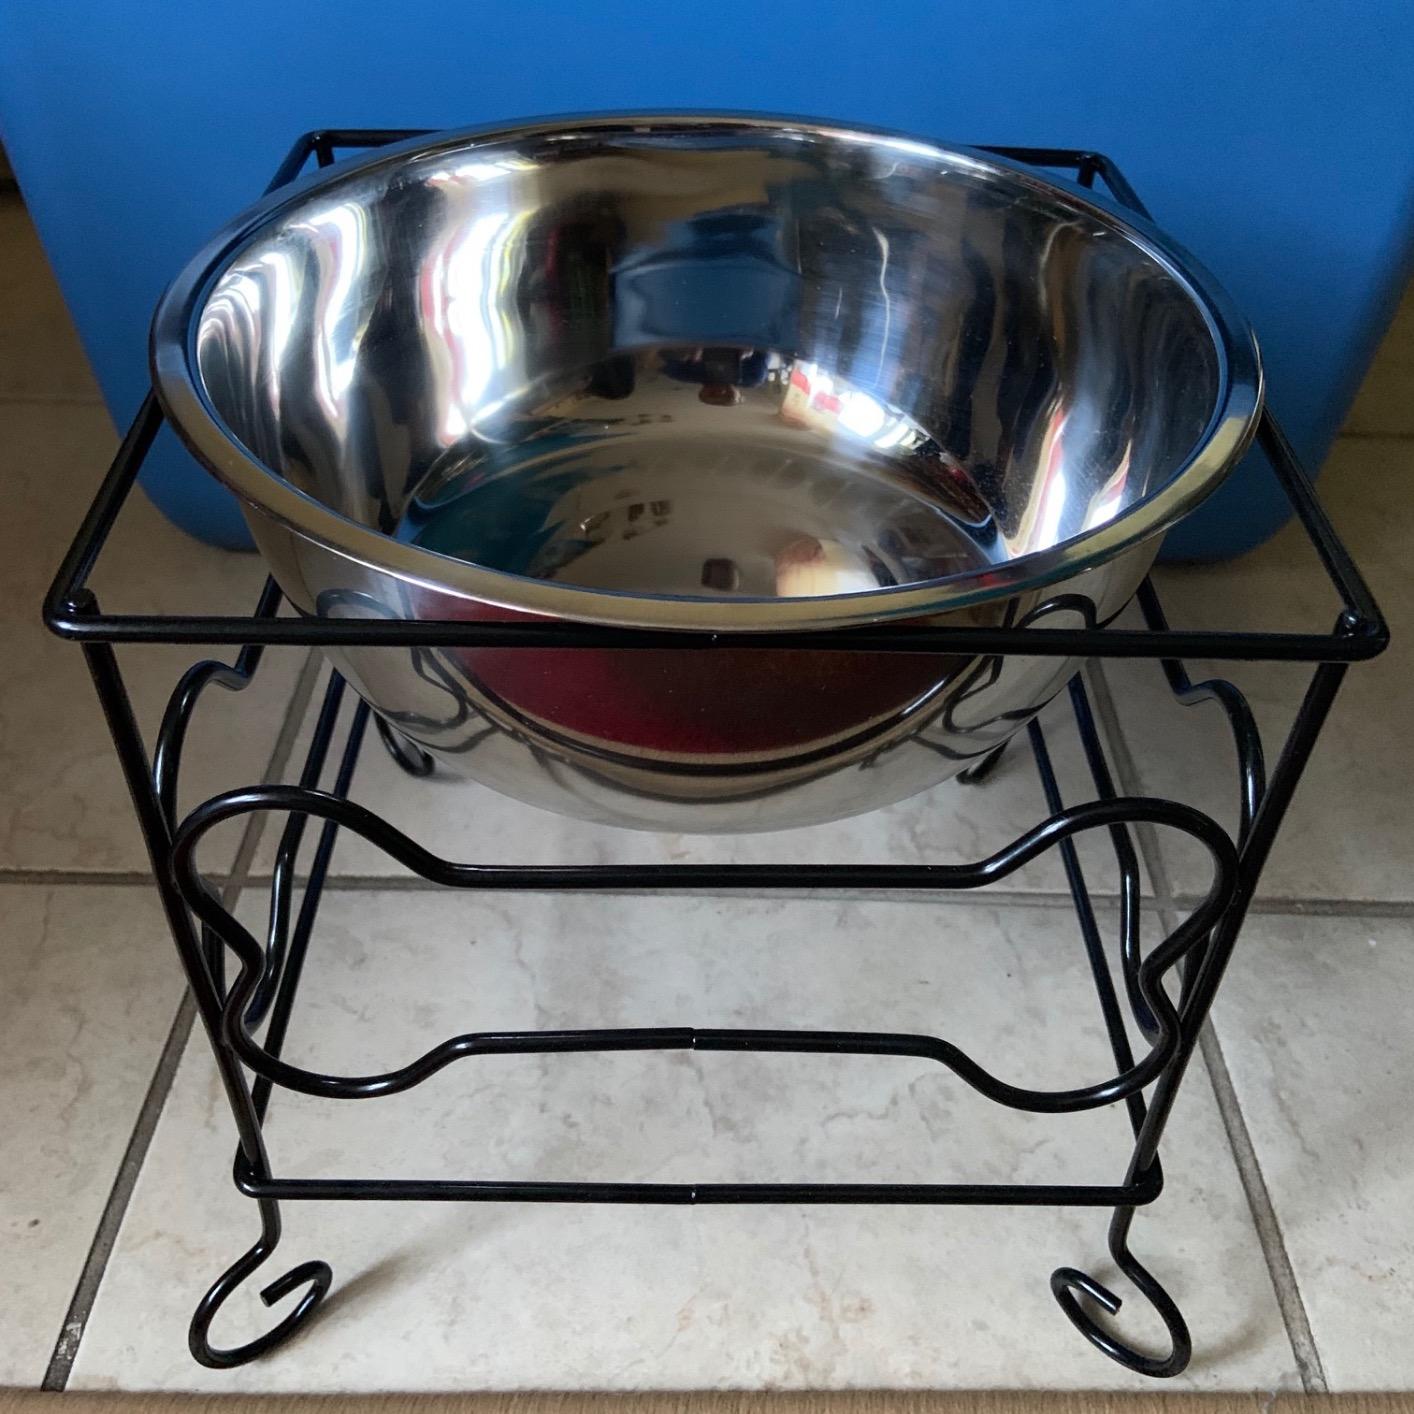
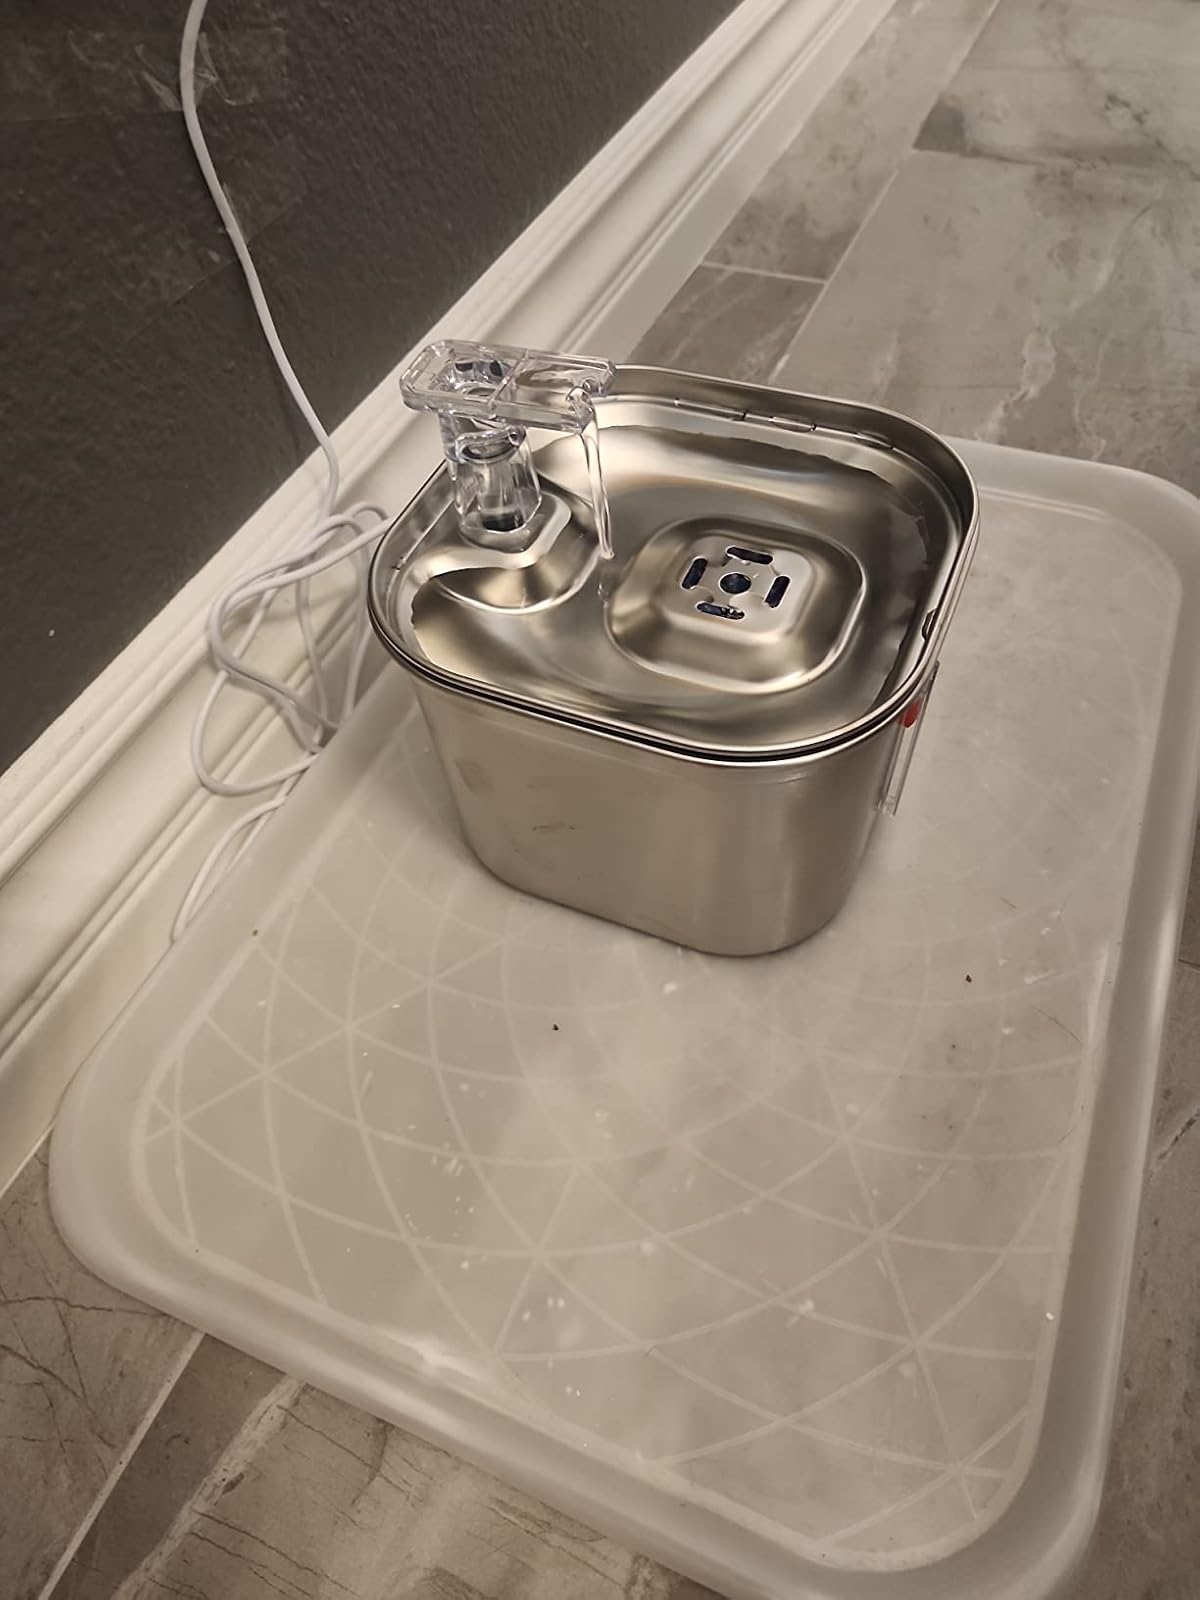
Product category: items_bowl
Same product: no